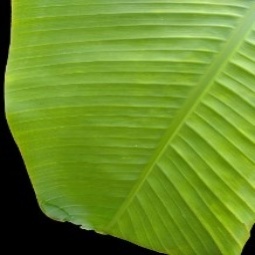
Label: Healthy